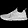
Label: Sneaker